Jennifer Rush

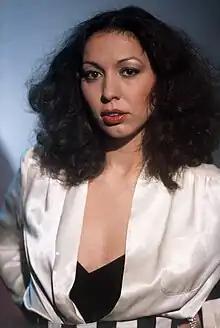
Rush in 1984

Jennifer Rush (born Heidi Stern; September 28, 1960) is an American pop and rock singer. She achieved initial success during the mid-1980s with several singles and studio albums, including the million-selling single "The Power of Love", which she co-wrote and released in 1984. Her initial greatest success came in Europe. Other successful singles from that period include "Ring of Ice", "Destiny", "I Come Undone", "You're My One and Only", "Higher Ground", "25 Lovers", "If You're Ever Gonna Lose My Love", "Heart over Mind" and "Flames of Paradise", a duet with Elton John. In the 1990s she had several charting singles, including "Tears in the Rain".